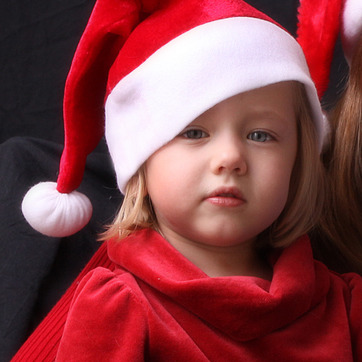
Material: skin